Alice (name)

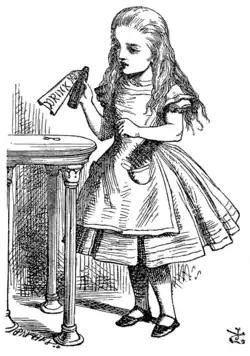
"Alice's Adventures in Wonderland", illustrated by John Tenniel, is an inspiration for the popularity of the name Alice.

Alice is a feminine first name with roots in the French and German languages.